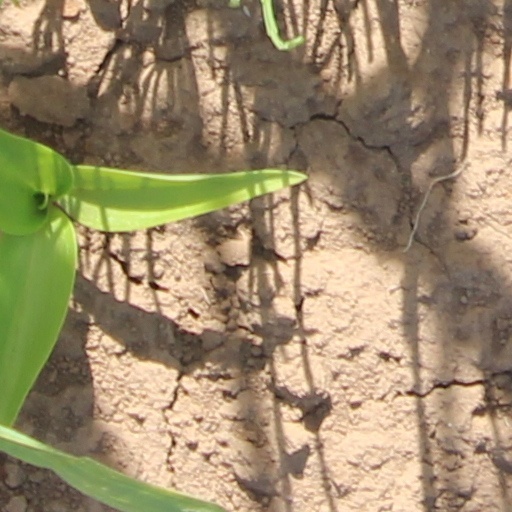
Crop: wheat